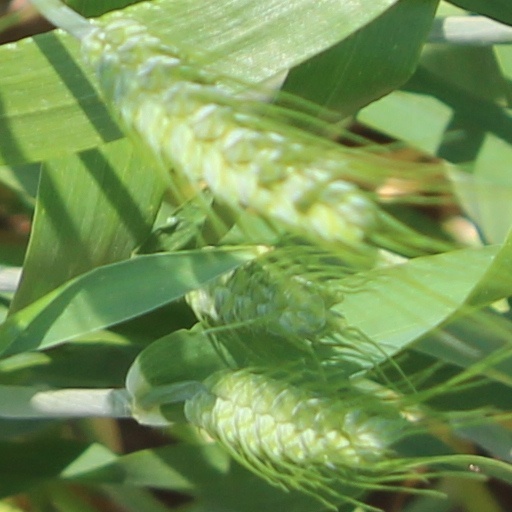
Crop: wheat